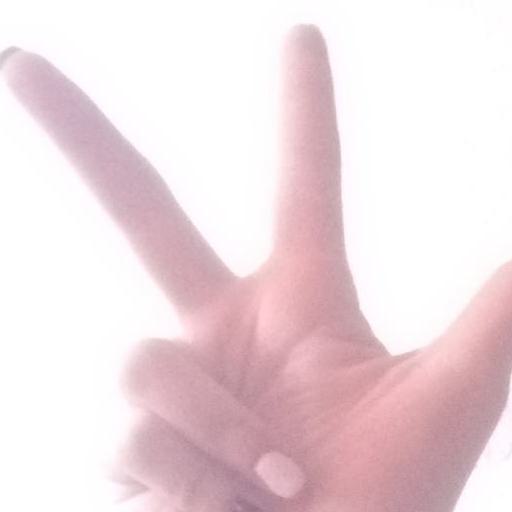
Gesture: three2